Adamswiller

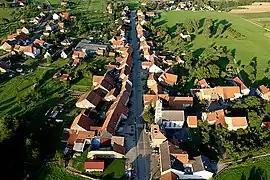
An aerial view of Adamswiller

Adamswiller (German: "Adamsweiler") is a commune in the Bas-Rhin department in the Grand Est region of northeastern France.